2020 Petrinja earthquake

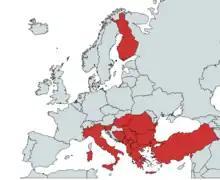
Countries that offered help to Croatia after the earthquake

The earthquake prompted a preventive shutdown of the Krško Nuclear Power Plant in Slovenia, roughly away. The Paks Nuclear Power Plant in Hungary, roughly away, also felt the earthquake, but did not cease electricity production.